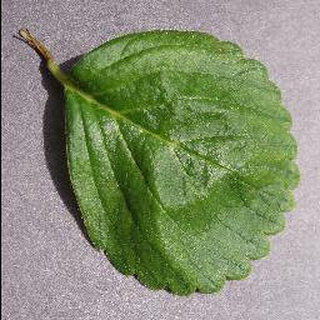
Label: healthy_strawberry